The F***ing Fulfords

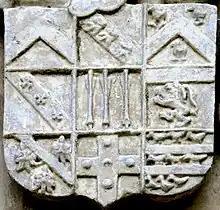
One of several relics from the filming location

The F***ing Fulfords is a 2004 documentary-style reality television programme. It was shown in August 2004 and made the name of Francis Fulford and his family when it was aired as part of the United Kingdom's Channel 4 TV series "Cutting Edge".